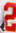
Number: 2